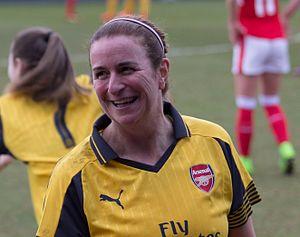
Marieanne Spacey, MBE est une ancienne footballeuse internationale anglaise. Après avoir joué 91 fois pour l'Angleterre, Spacey est considérée comme l'une des plus grandes footballeuses anglais de tous les temps.